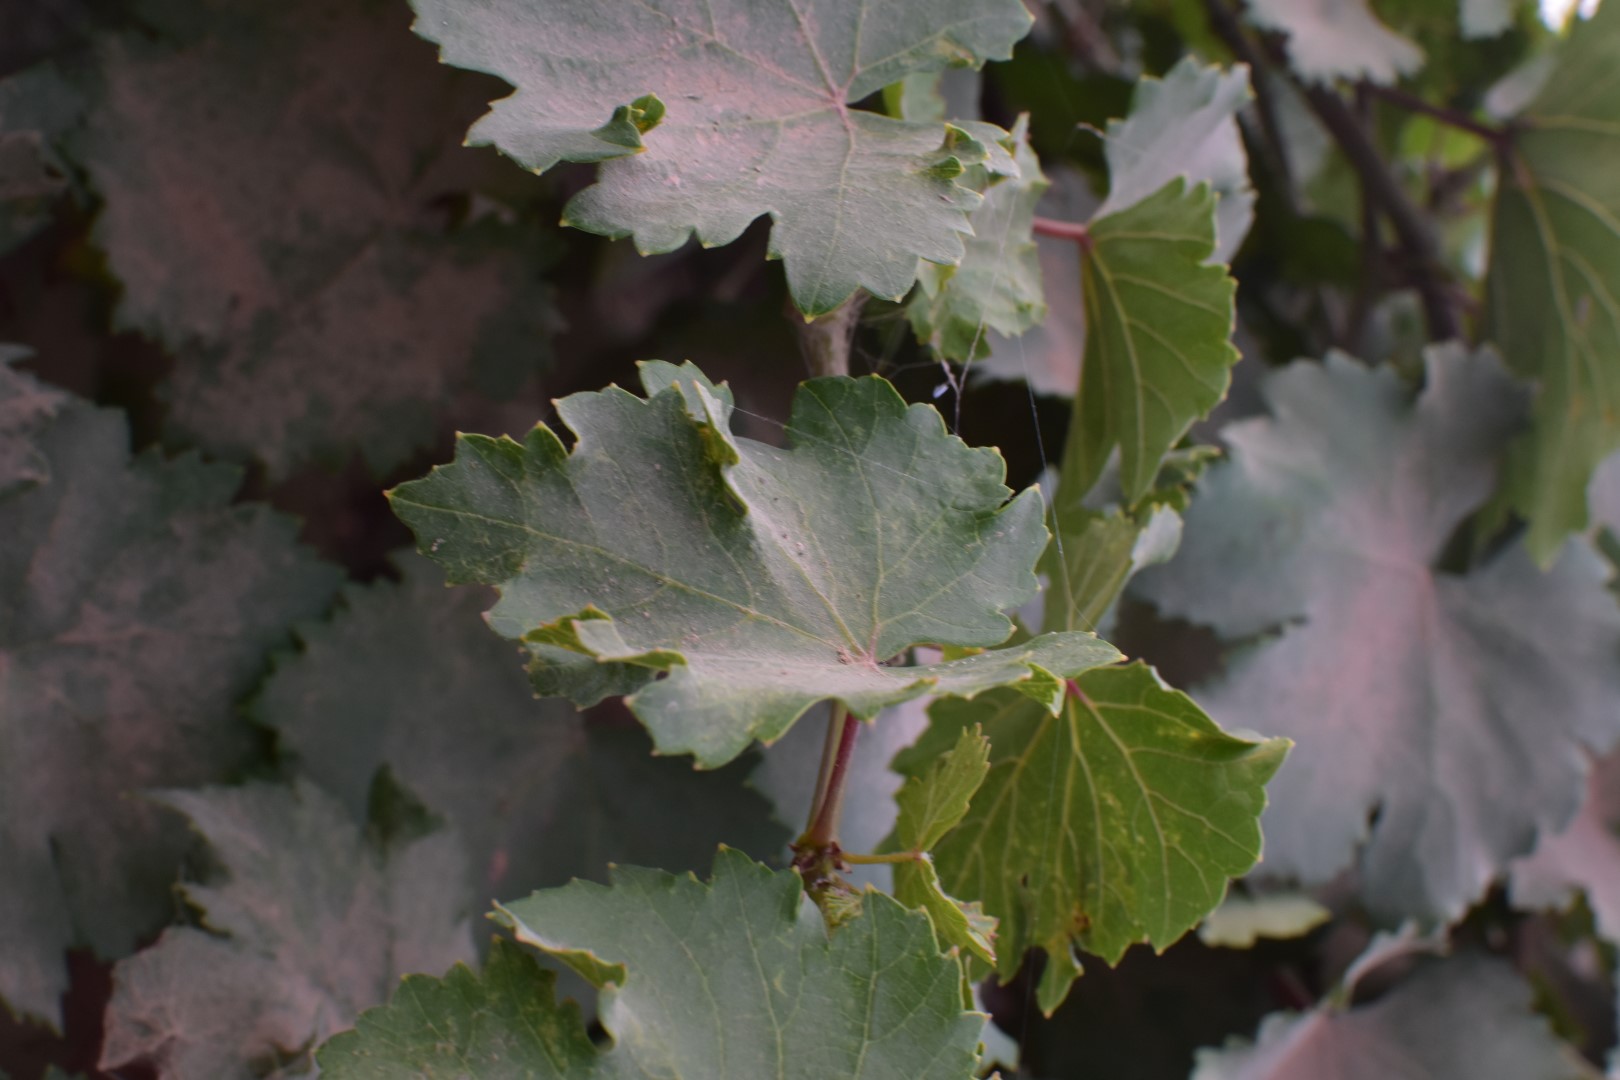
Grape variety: Kamali